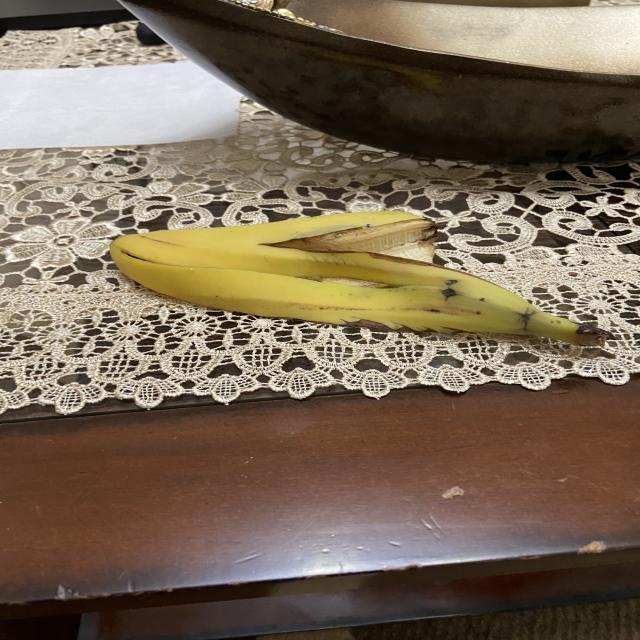
Label: bananas